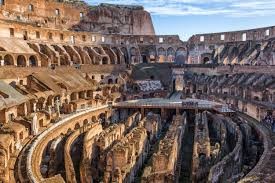
Landmark: Roman Colosseum